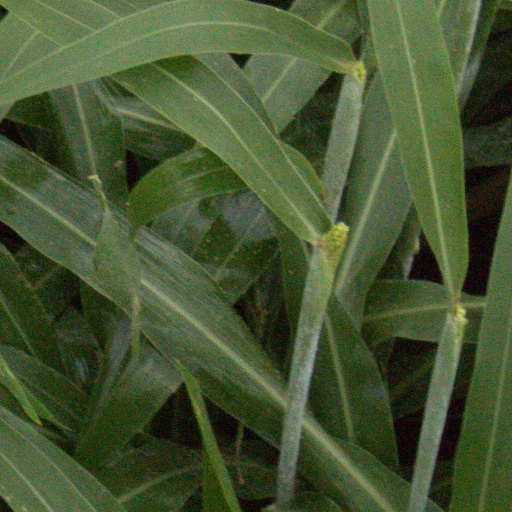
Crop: sorghum